A Gleam of Bayonets: The Battle of Antietam

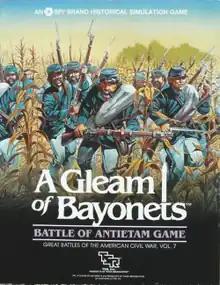

A Gleam of Bayonets: The Battle of Antietam is a board wargame published by the Simulations Publications, Inc. (SPI) subsidiary of TSR in 1983 that is based on the American Civil War Battle of Antietam.